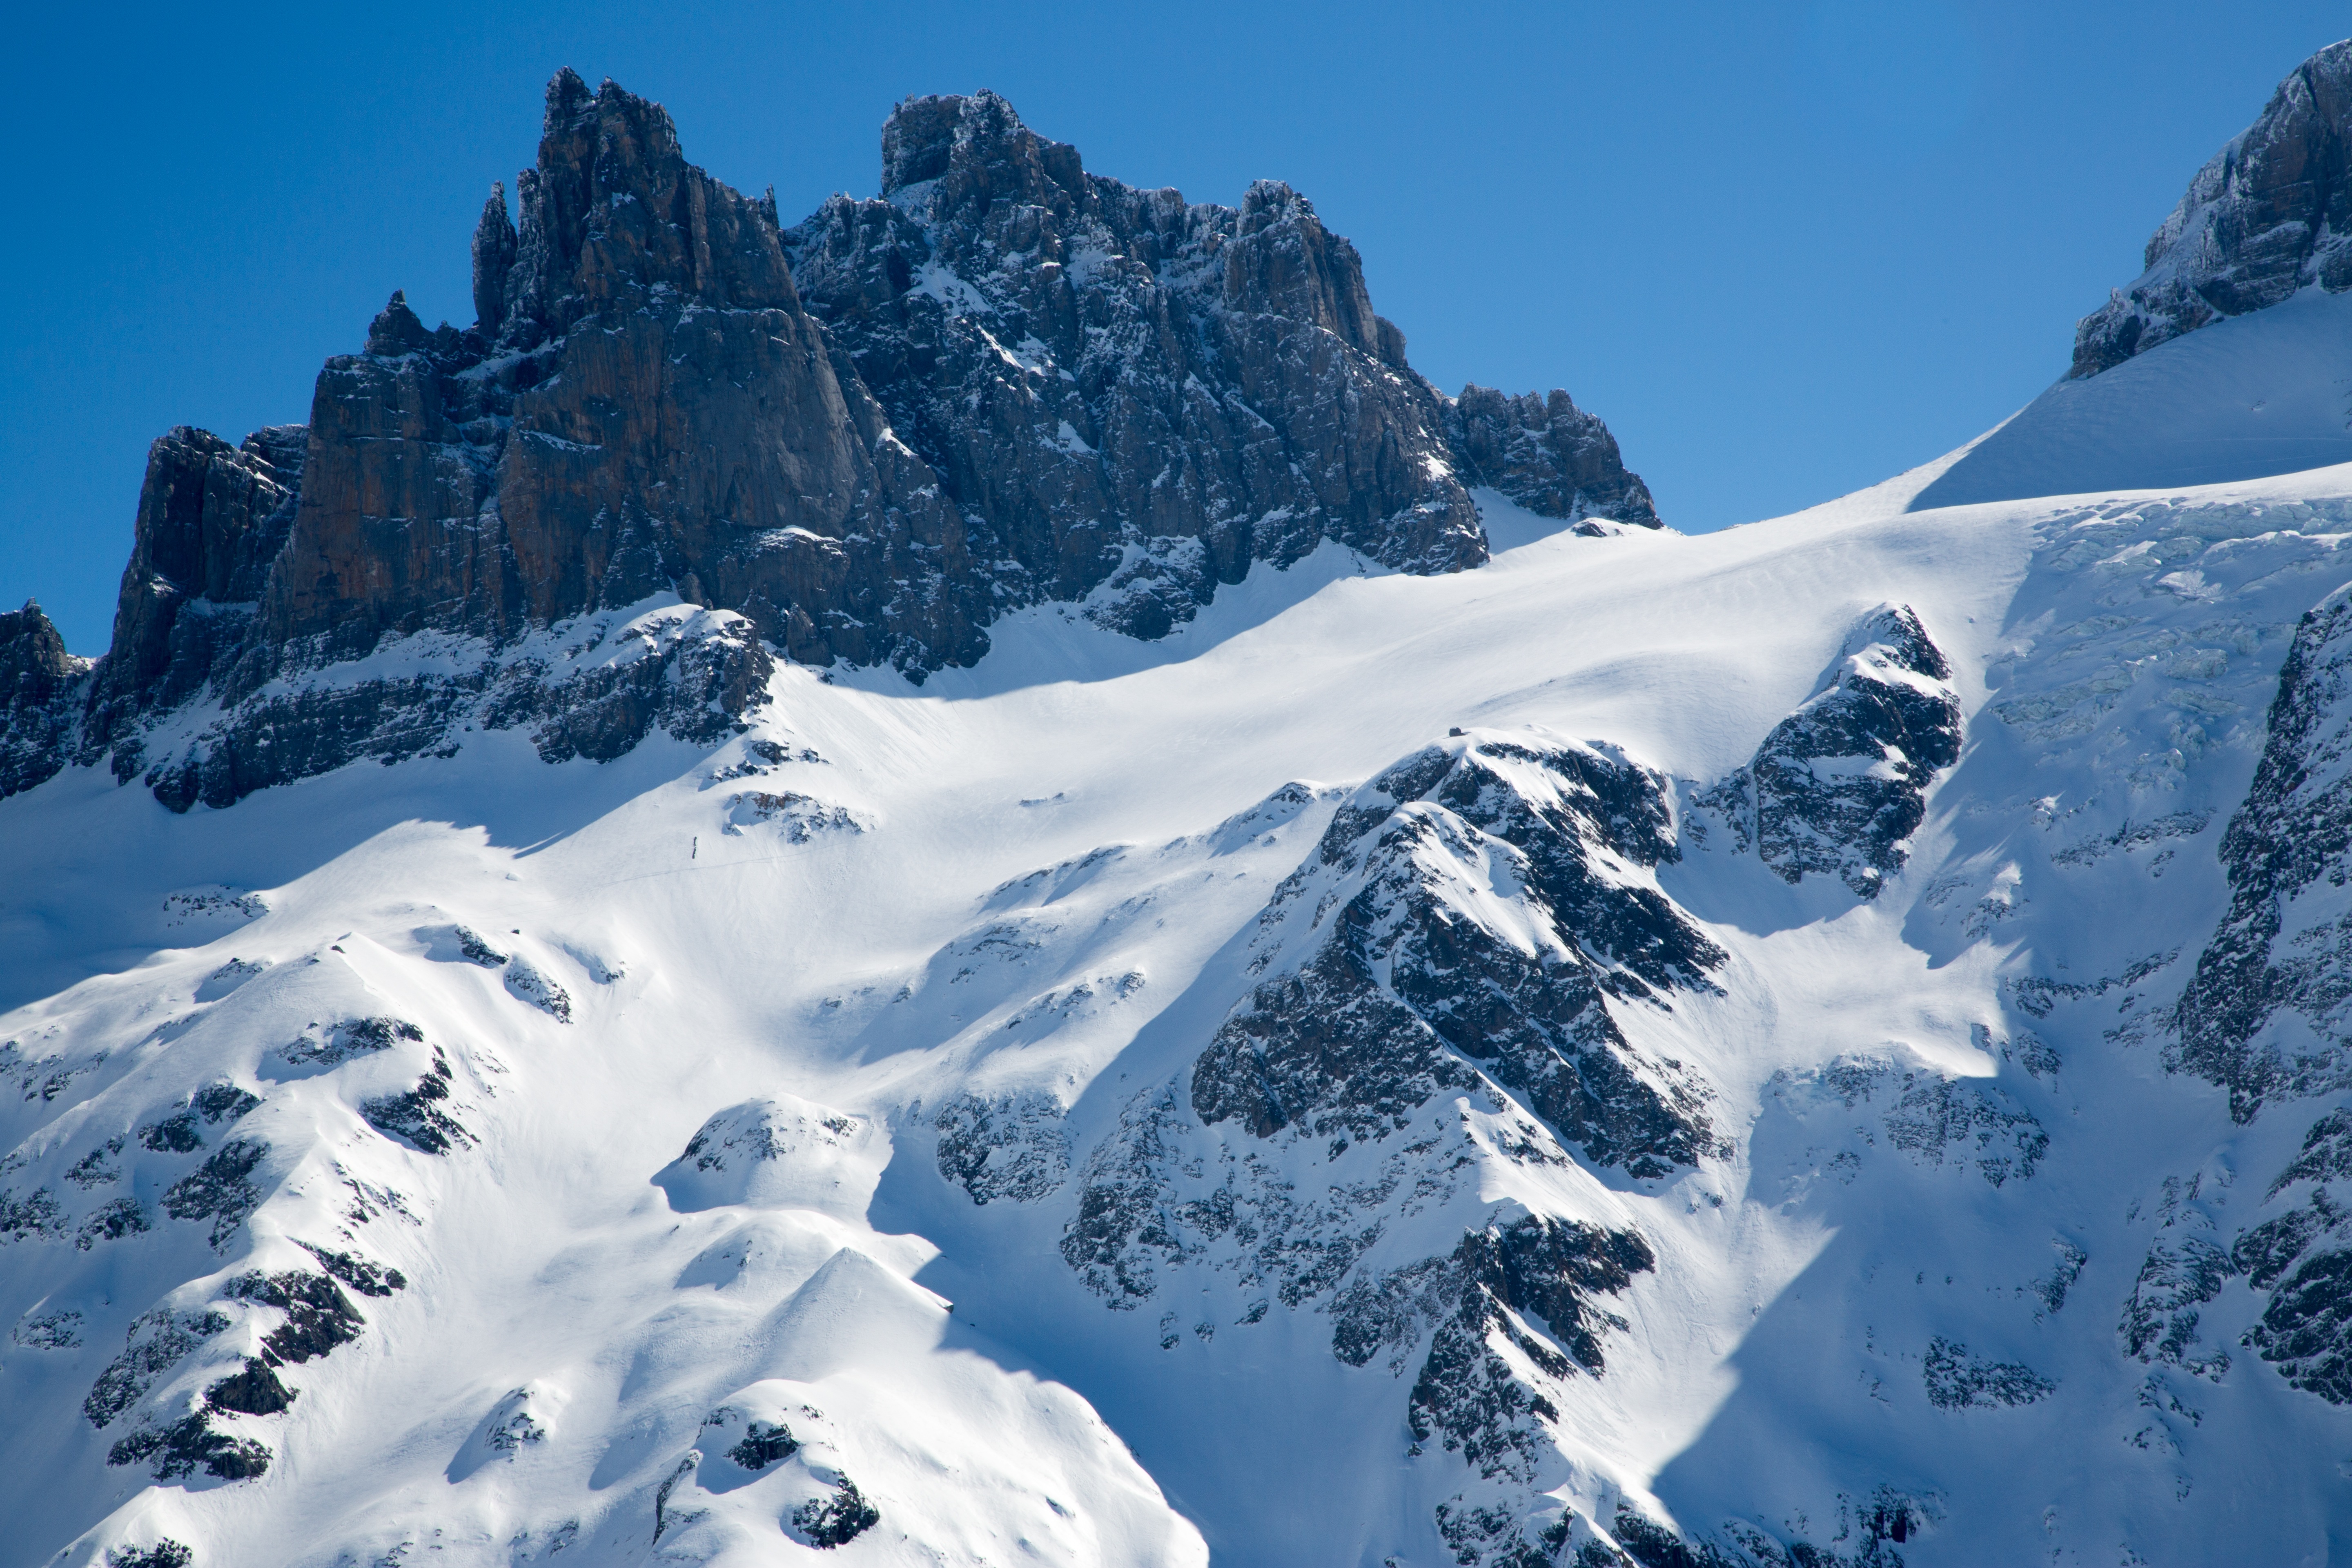
landscape, nature, mountain, snow, winter, sun, adventure, mountain range, weather, alpine, season, ridge, summit, mountaineering, massif, mountains, alps, outlook, switzerland, cirque, landform, ski touring, swiss mountains, ski mountaineering, geographical feature, mountainous landforms, glacial landform, geological phenomenon